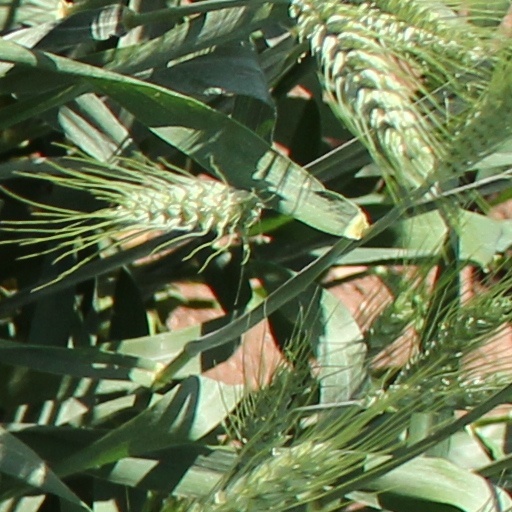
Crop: wheat